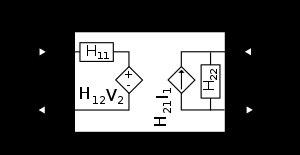
En électrocinétique, un quadripôle est un élément de modèle d'un circuit électrique dans lequel on le considère comme un bloc avec deux connections d'entrée et deux de sortie. On étudie le transfert des grandeurs électriques, tension et courant, entre ces deux dipôles caractérisés par une impédance, en fonction du temps.